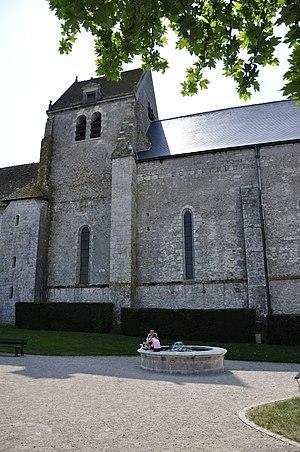
Église Notre-Dame de Fontaines-en-Sologne, France (41)
Fontaines-en-Sologne est une commune française située dans le département de Loir-et-Cher, en région Centre-Val de Loire.
Cet article recense les monuments historiques de Loir-et-Cher, en France.
Cet article recense les monuments historiques français classés en 1910.